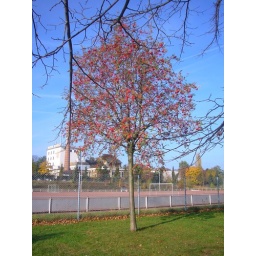
Some red tree in Mendig, Germany.